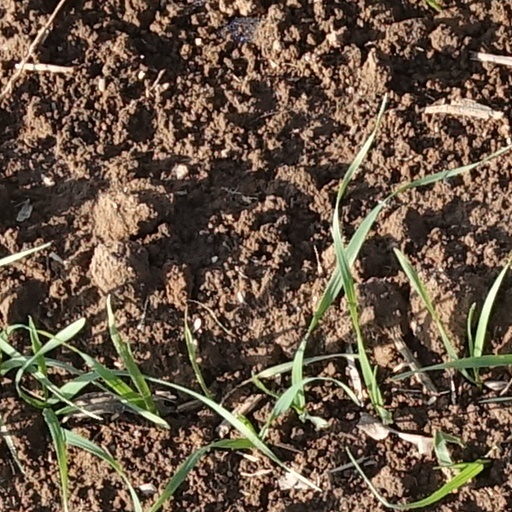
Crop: wheat